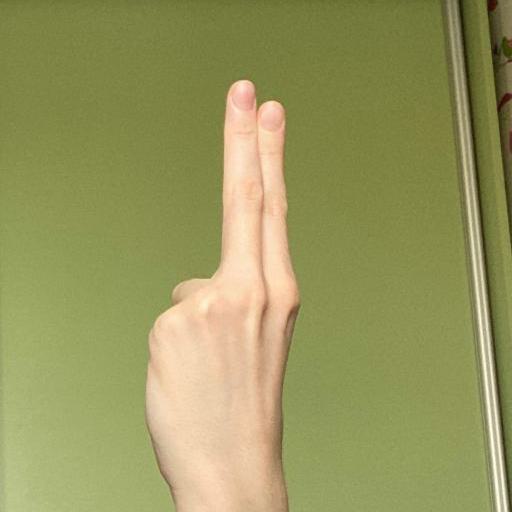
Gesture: two_up_inverted